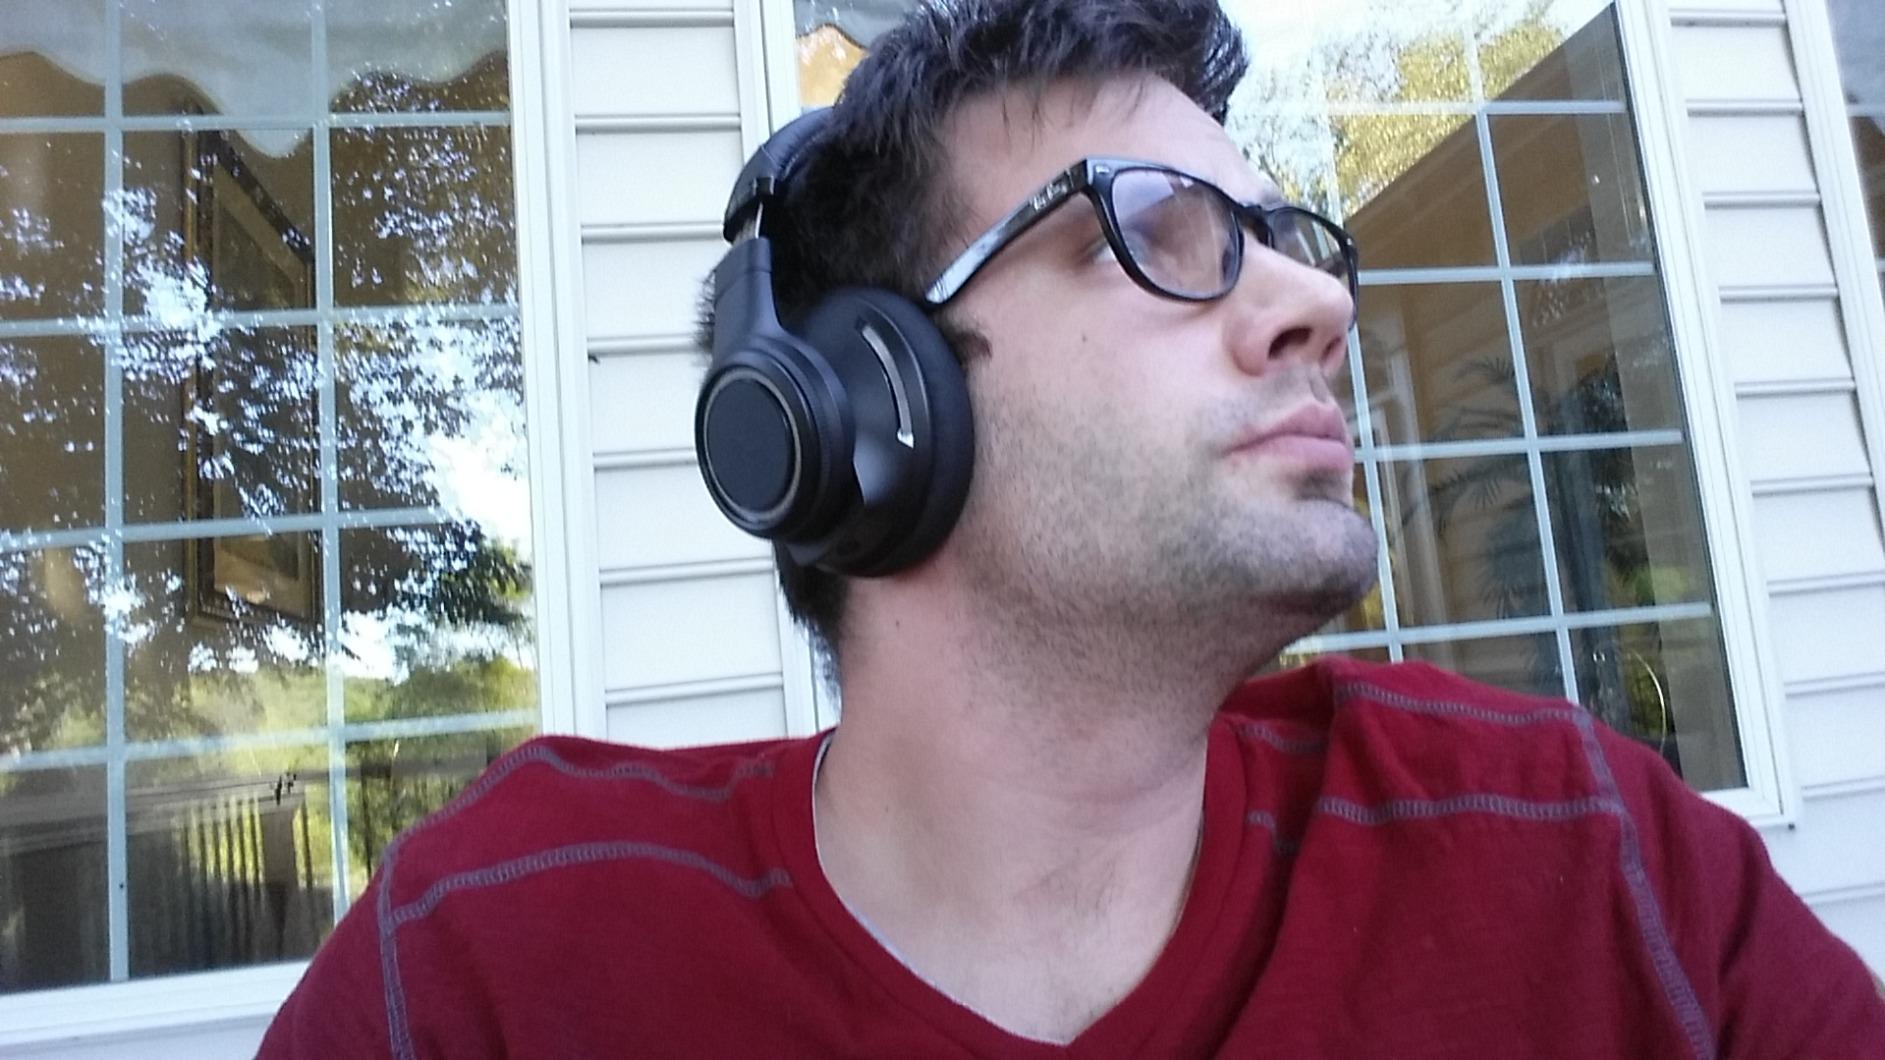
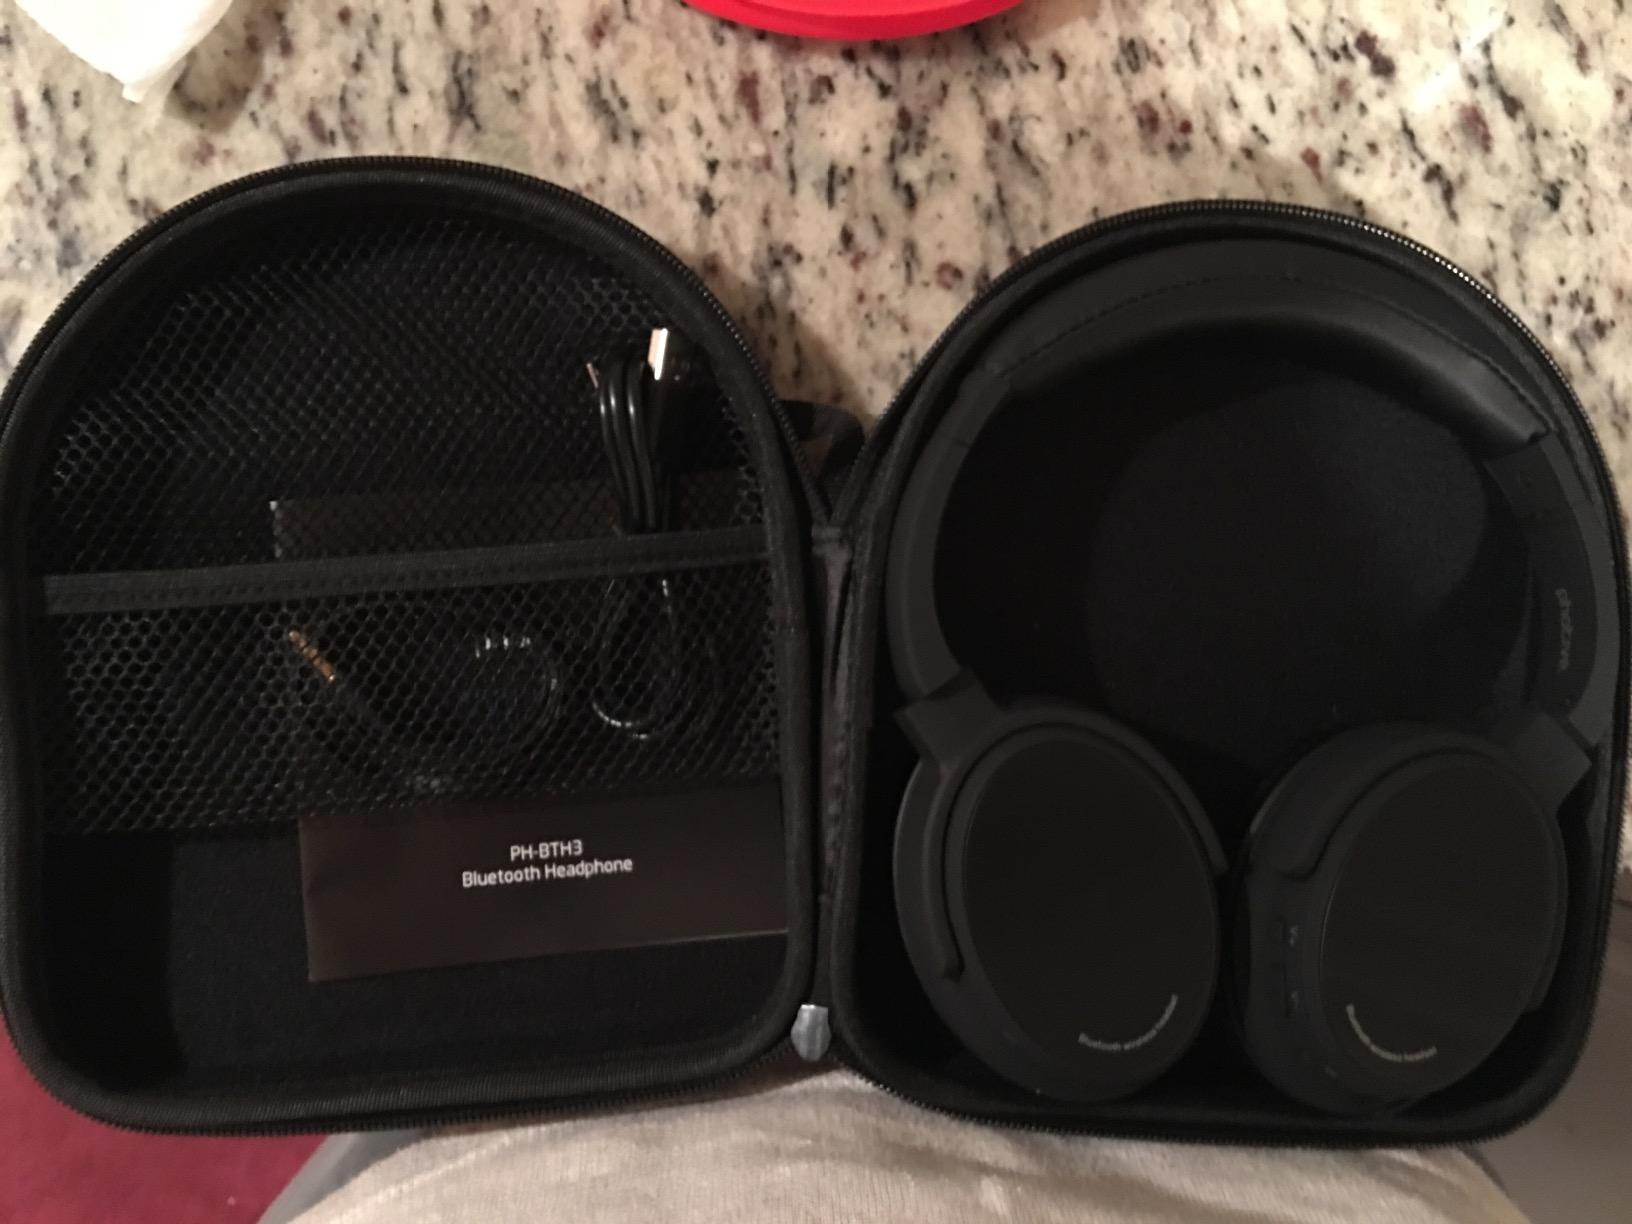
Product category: headphones
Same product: no